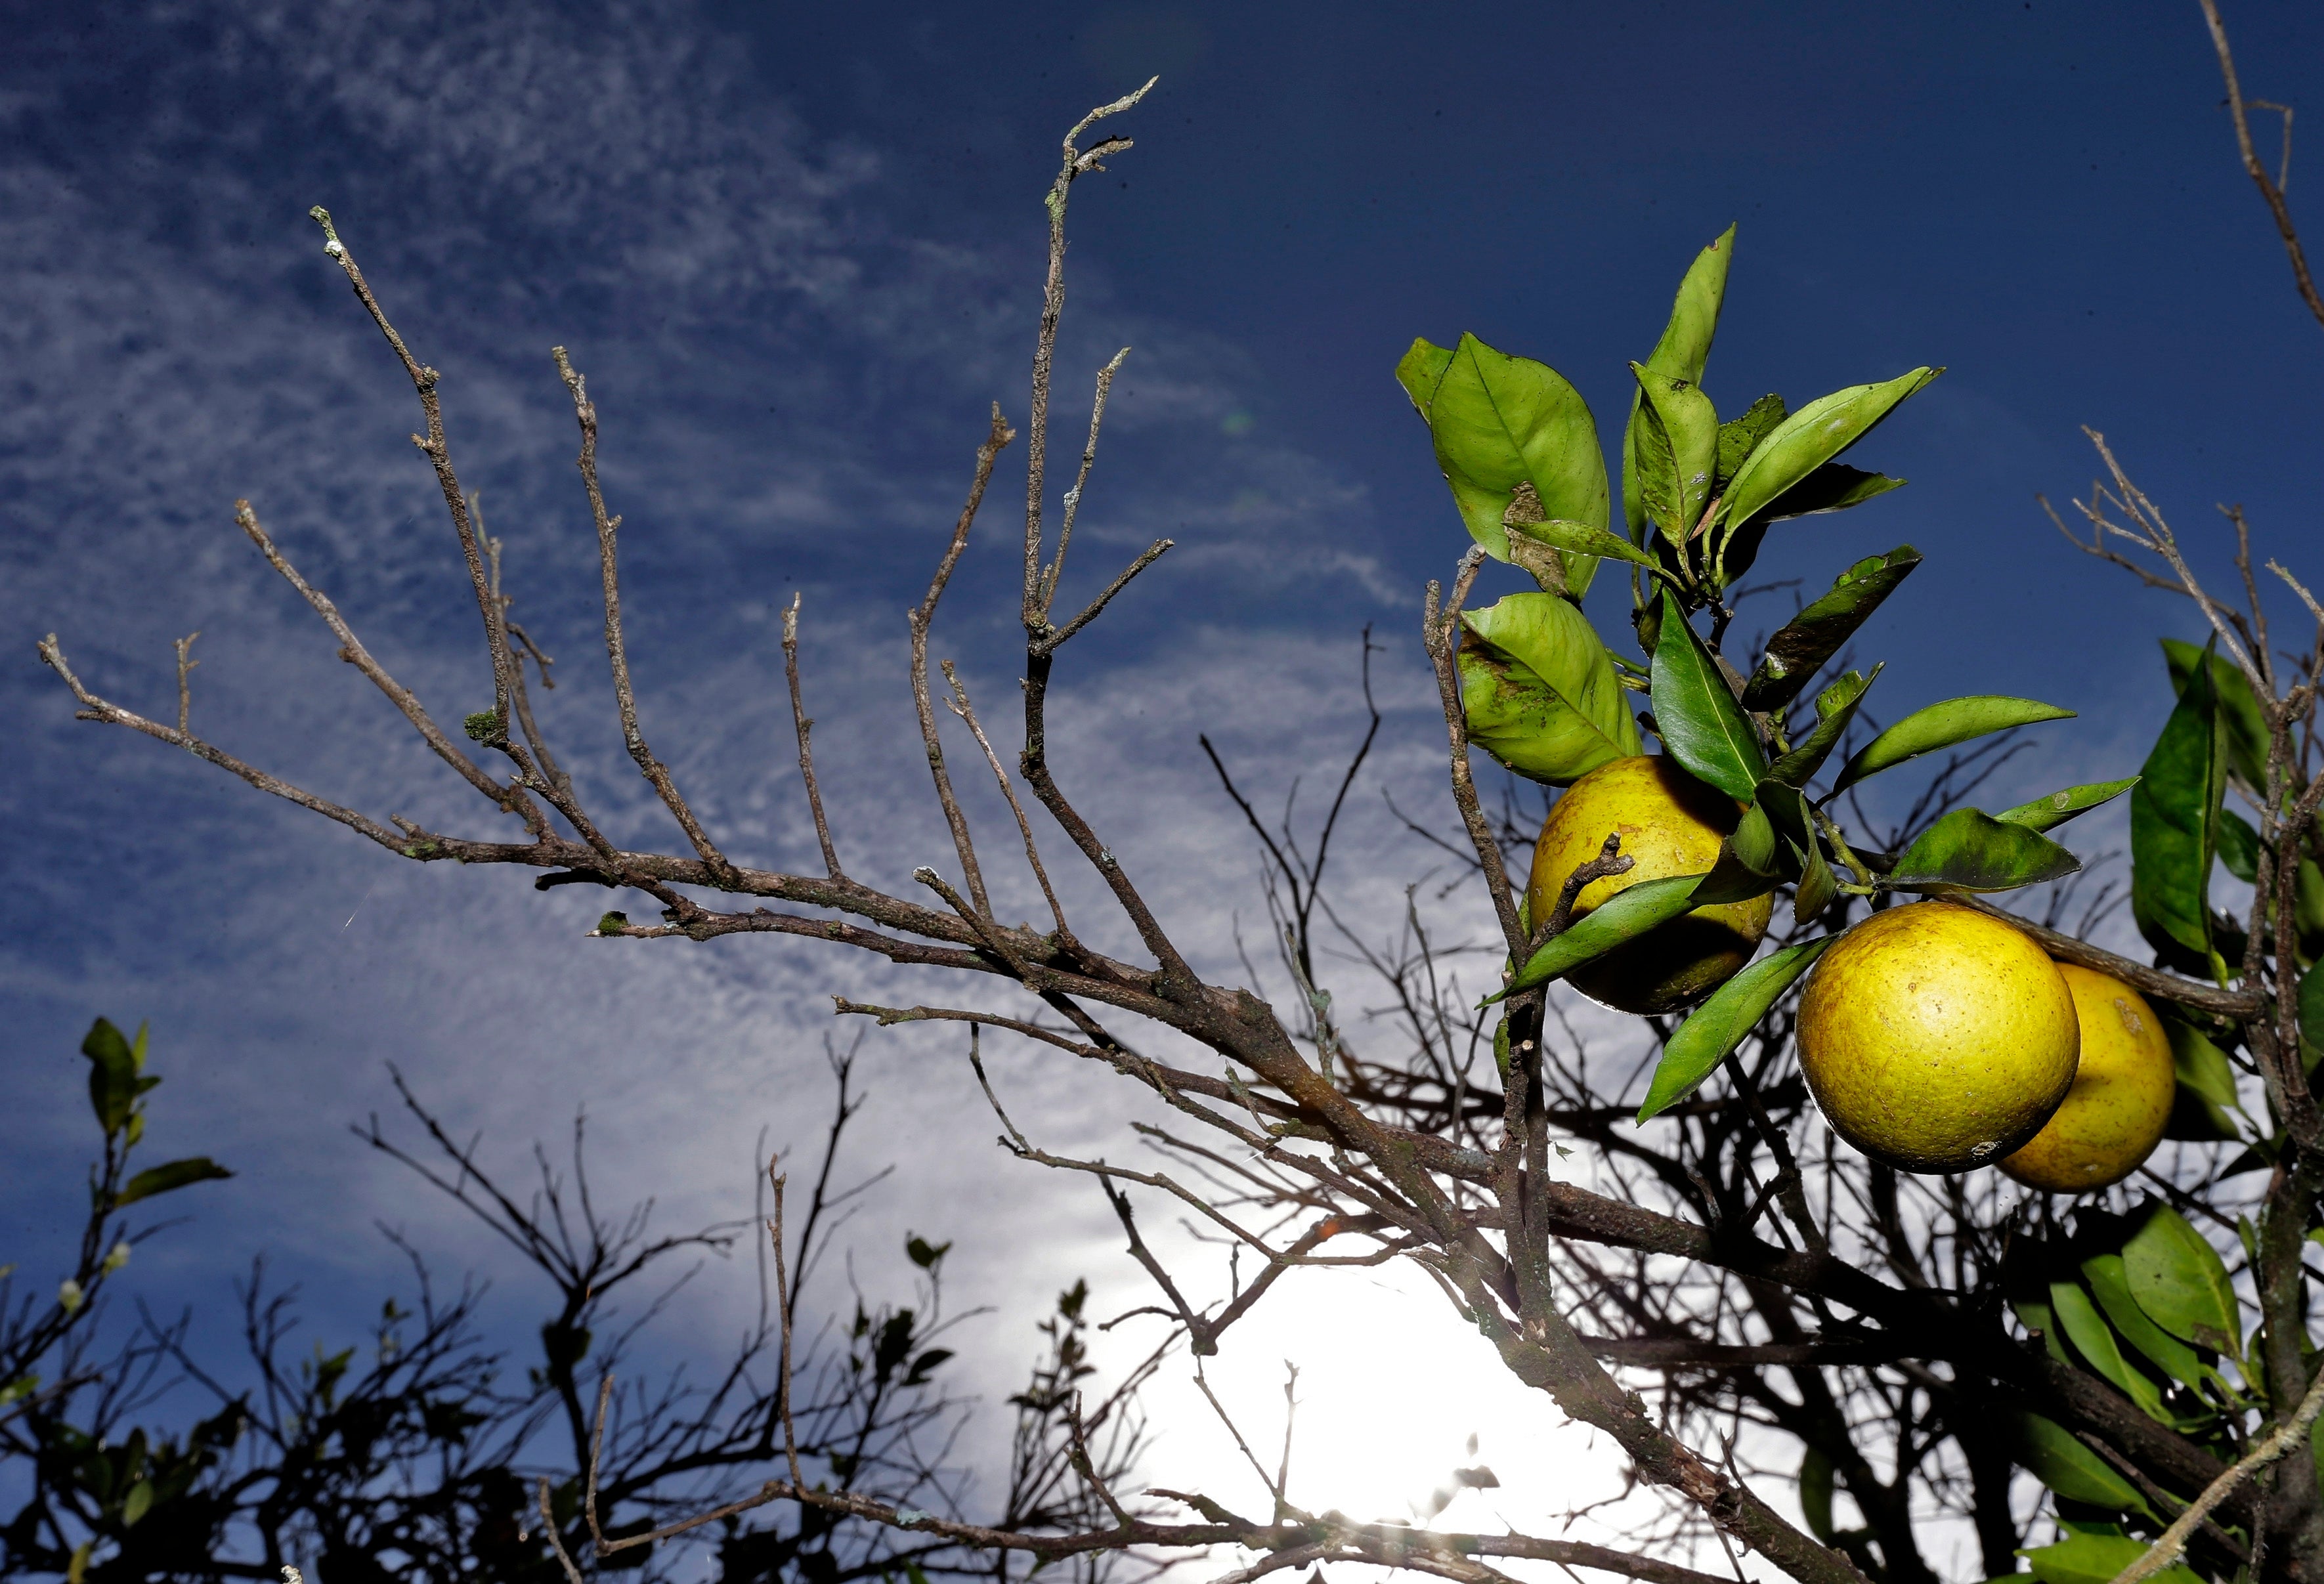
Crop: unknown
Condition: citrus_canker